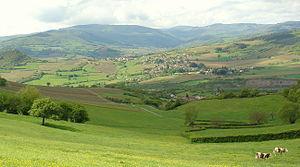
Sologny, Saône et Loire (71) - France. Vue depuis le hameau Les Bruyères, Berzé-la-Ville
Sologny est une commune française située dans le département de Saône-et-Loire en région Bourgogne-Franche-Comté.